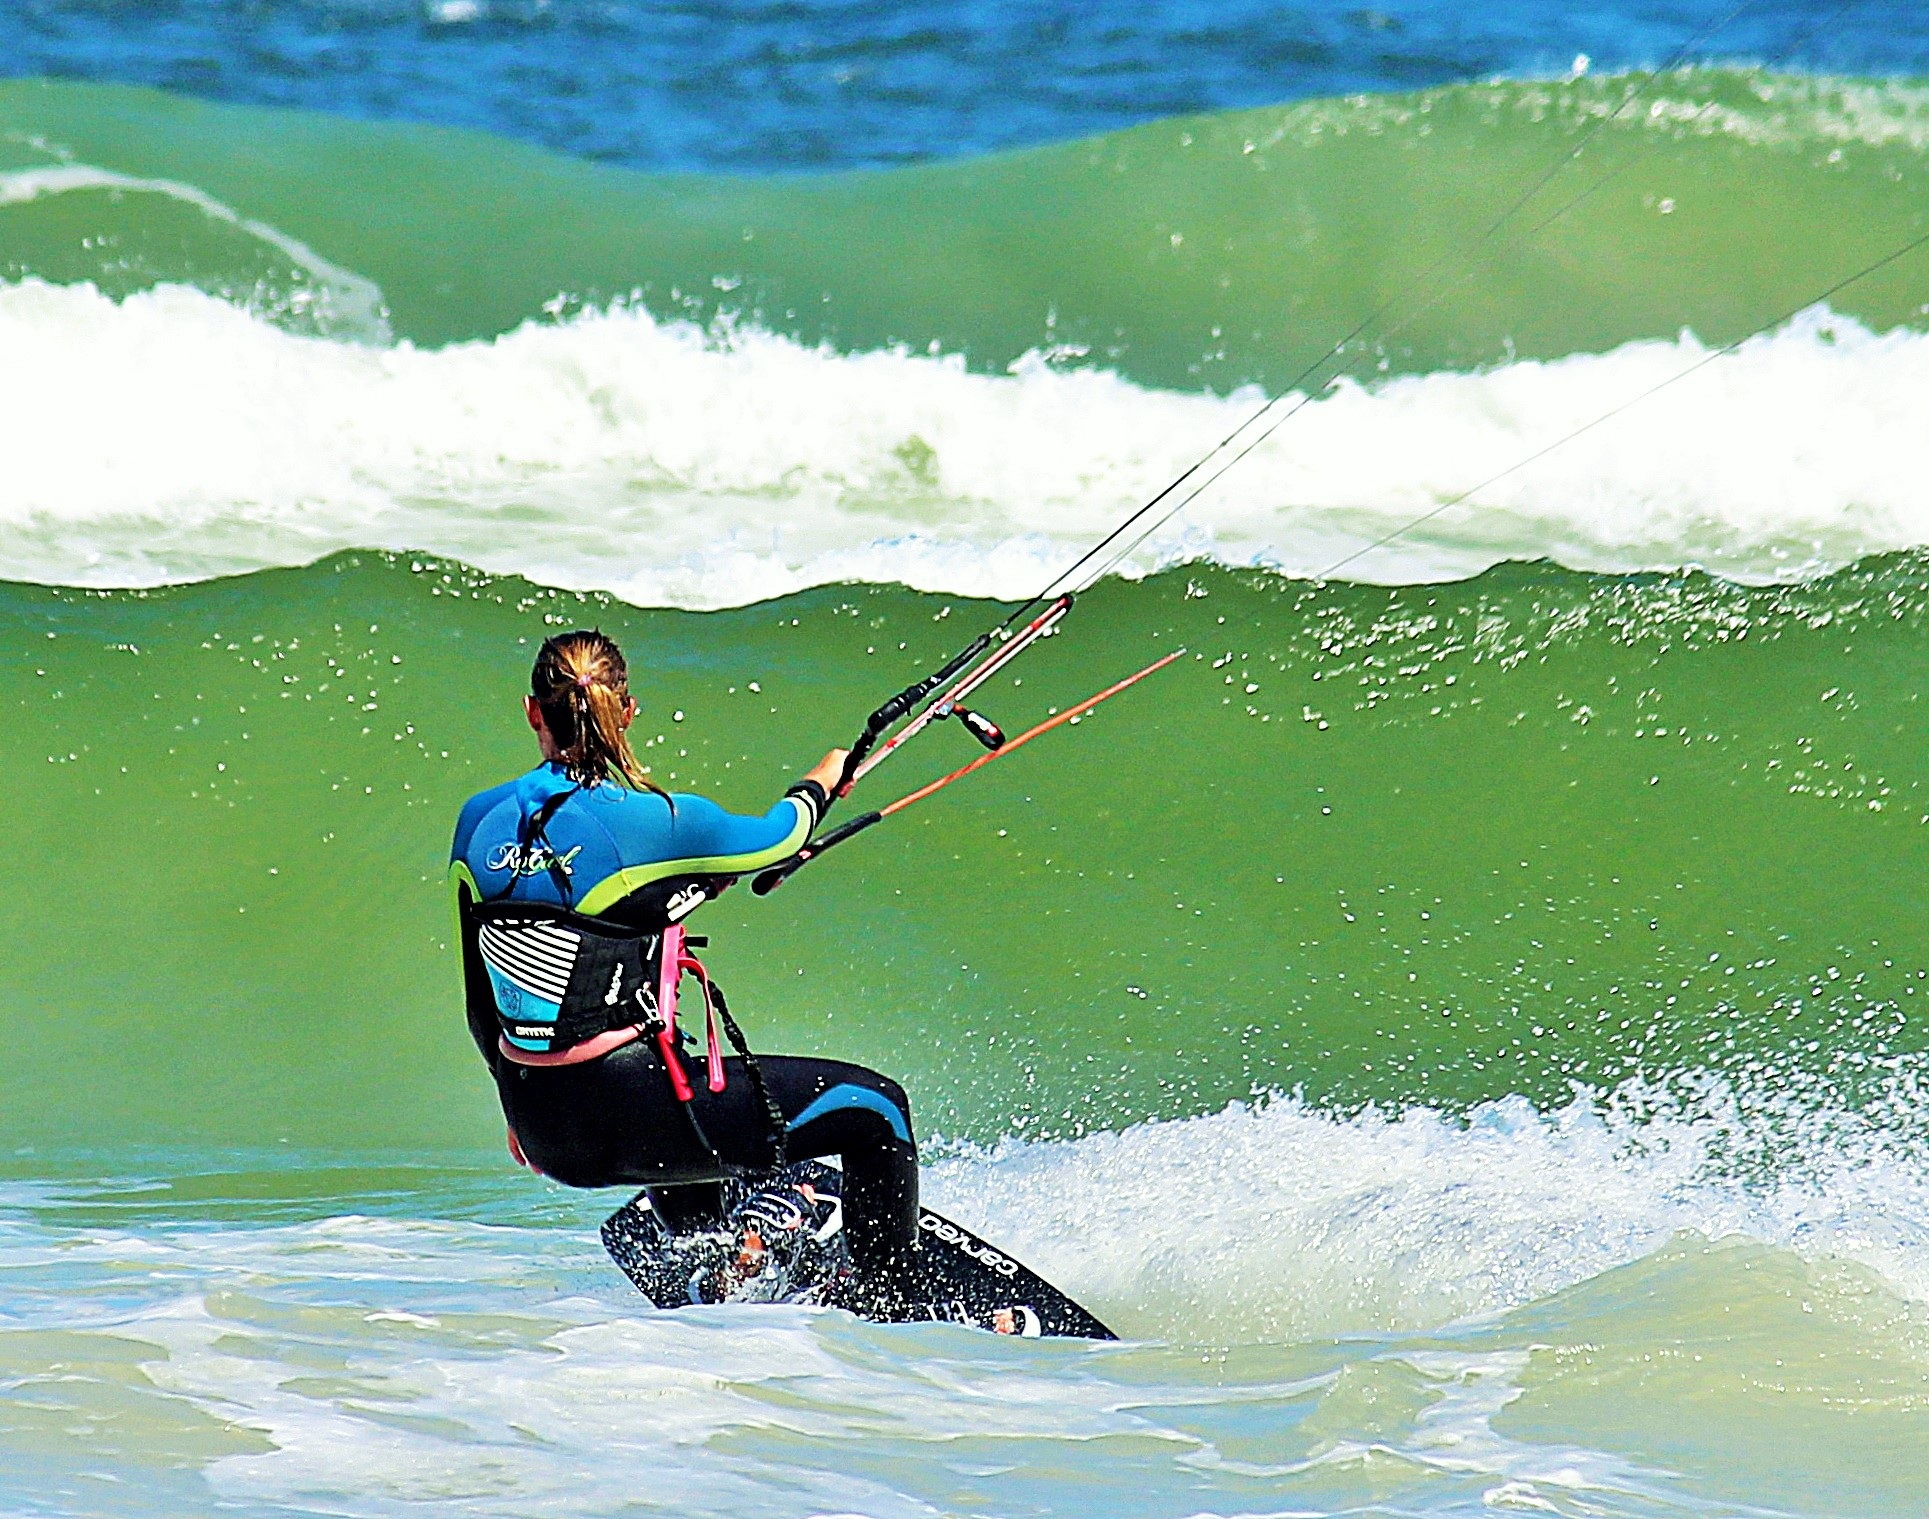
beach, sea, water, ocean, woman, wave, surfer, surf, surfing, surfboard, glide, extreme sport, toy, skill, fun, sports, kitesurfing, kiting, water sports, water sport, waves surfing, windsports, wind wave, boardsport, surfing equipment and supplies, kite sports, surface water sports, individual sports